Florestano Vancini

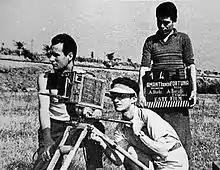
Vancini, on the right (1949)

Florestano Vancini (24 August 1926 – 18 September 2008) was an Italian film director and screenwriter.